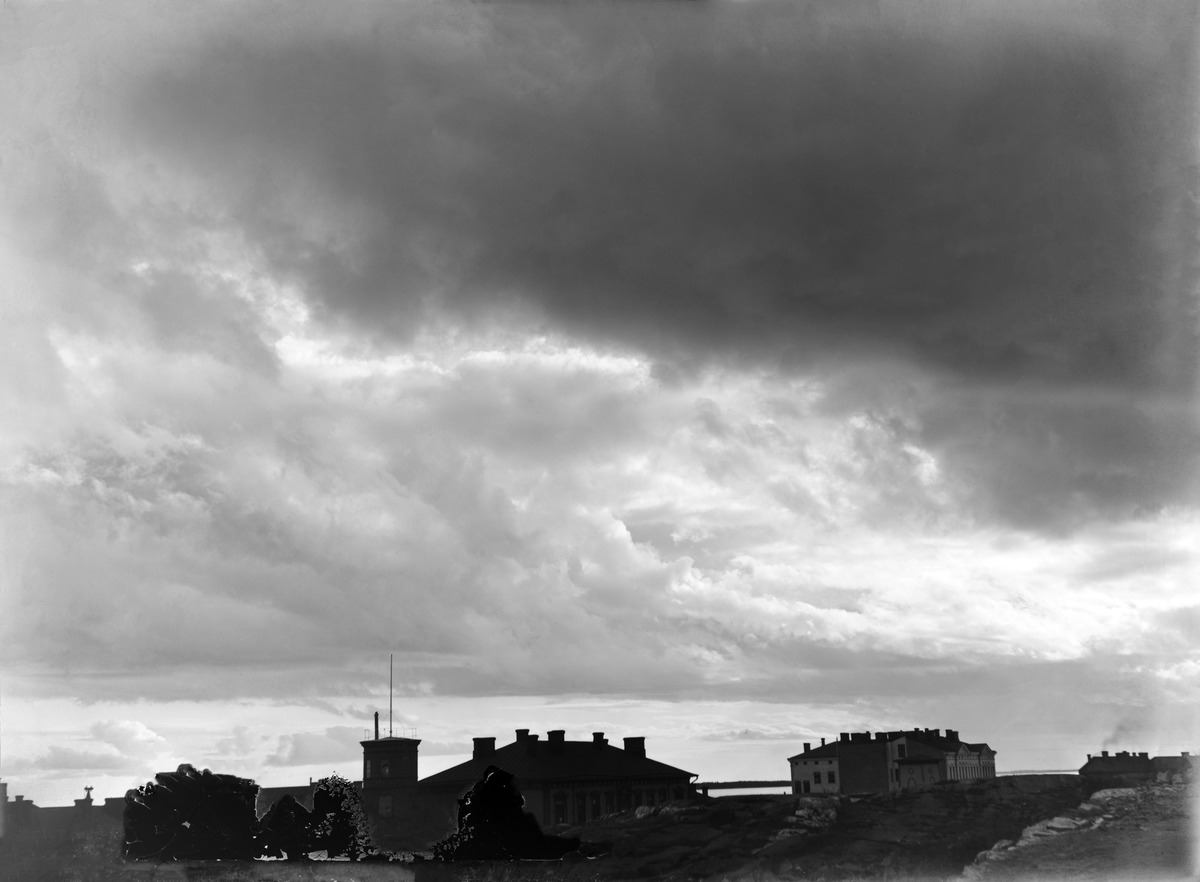
Näköala Tähtitorninmäeltä etelään
sisällön kuvaus: Näköala Tähtitorninmäeltä etelään. Kallioiden toisella puolella näkyy harvakseltaan kivitaloja. Valokuvan negatiivin alareuna on vahingoittunut ja erottuu muusta kuvasta

mustina epäsäännöllisinä kuvioina. Taivasta vasten erottuva torni kuuluu Tähtitorninkatu 12:een, joka peittyy mustan läikän taakse. Sen oikealla puolen on Tähtitorninkatu 14. Suurin osa valokuvasta on pilvistä taivasta. mustavalkoinen
Kuvaaja: Nyblin, Daniel, valokuvaaja
Ajankohta: kuvausaika 1900 noin
Paikka: Suomi, Uusimaa, Helsinki, Ullanlinna Helsinki, Tähtitorninkatu 12, 14
Aiheet: Kivirakennukset, tornit, näköalapaikat, kalliot, taivas, pilvet